3rd Battalion, 12th Marines

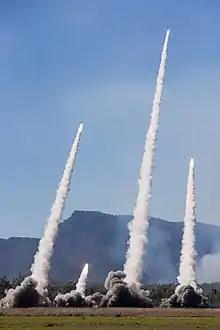
U.S. Marine Corps High Mobility Artillery Rocket Systems with 3d Battalion, 12th Marines, 3d Marine Division, and U.S. Army HIMARS with Alpha Battery, 1st Battalion, 94th Field Artillery Regiment, 12th Field Artillery Brigade, fire H185 RRPRS during Exercise Talisman Sabre 21 on Shoalwater Bay Training Area, Queensland, Australia, July 18, 2021. TS21, the ninth iteration and conducted since 2005, occurs biennially across Northern Australia. Australian, U.S. and other multinational partner forces use Talisman Sabre to enhance interoperability by training in complex, multi-domain operations scenarios that address the full range of Indo-Pacific security concerns. (U.S. Marine Corps photo by Lance Cpl. Ujian Gosun)

3rd Battalion, 12th Marines (3/12) is an artillery battalion comprising four firing batteries and a Headquarters Battery. The firing batteries are not permanently assigned to the battalion- they are all on 6-month rotations in Okinawa from the 10th Marine Regiment and the 11th Marine Regiment (known as the Unit Deployment Program (UDP)). The battalion is stationed at Camp Foster, Okinawa, Japan, and its primary weapon systems are the M777 lightweight howitzer with a maximum effective range of 30 km, along with the M142 High Mobility Artillery Rocket System (HIMARS). The battalion utilizes the Unit Deployment Program to fill its four firing batteries with detachments from artillery units across the Marine Corps.